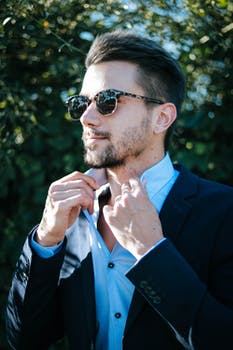
Label: No Watermark